Tso-hsin Cheng

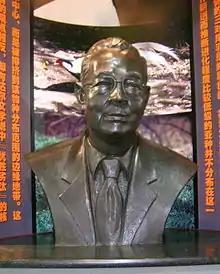
Bust in the Beijing Museum of Natural History

Tso-hsin Cheng (郑作新 also transcribed as Zheng Zuoxin) (18 November 1906 – 27 June 1998) was a Chinese ornithologist known for his seminal work on the birds of China and mentoring a generation of researchers. Educated in the United States, he chose to stay in China after the Second World War while many of his academic colleagues moved to Taiwan. He was severely punished during the Cultural Revolution despite being a member of the Communist Party.